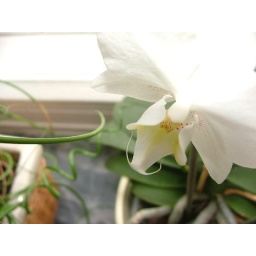
A flower in our kitchen window